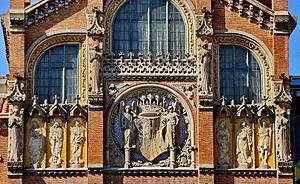
Pablo Emilio Gargallo Catalán, né le 5 janvier 1881 à Maella en Espagne et mort à Reus le 28 décembre 1934, est un sculpteur espagnol considéré comme l’une des principales figures de la sculpture moderne dans la première moitié du XXᵉ siècle. Il fut parmi les premiers à renouveler la sculpture par son travail direct du métal et par l’utilisation des possibilités d’expression du vide.